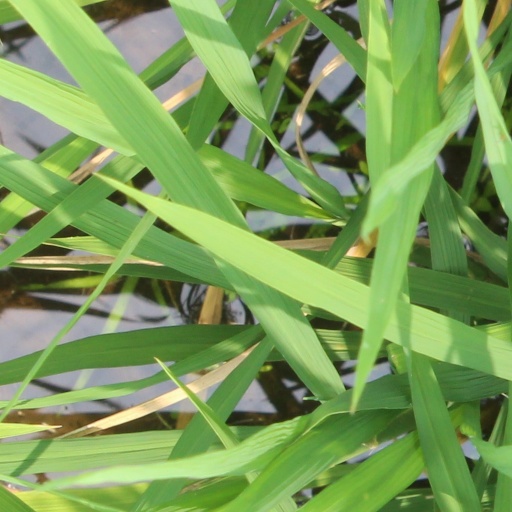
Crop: rice